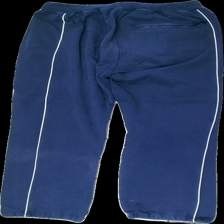
View: back
Type: Trousers
Category: Men
Brand: Not in the list
Brand text on label: bauer
Colors: Blue, White
Material: 100% cotton
Pattern: Logo print
Cut: Regular
Size: L
Season: All
Stains: Minor
Holes: Minor
Damage: outwashed, name on it
Price range: 50-100
Recommended usage: Recycle